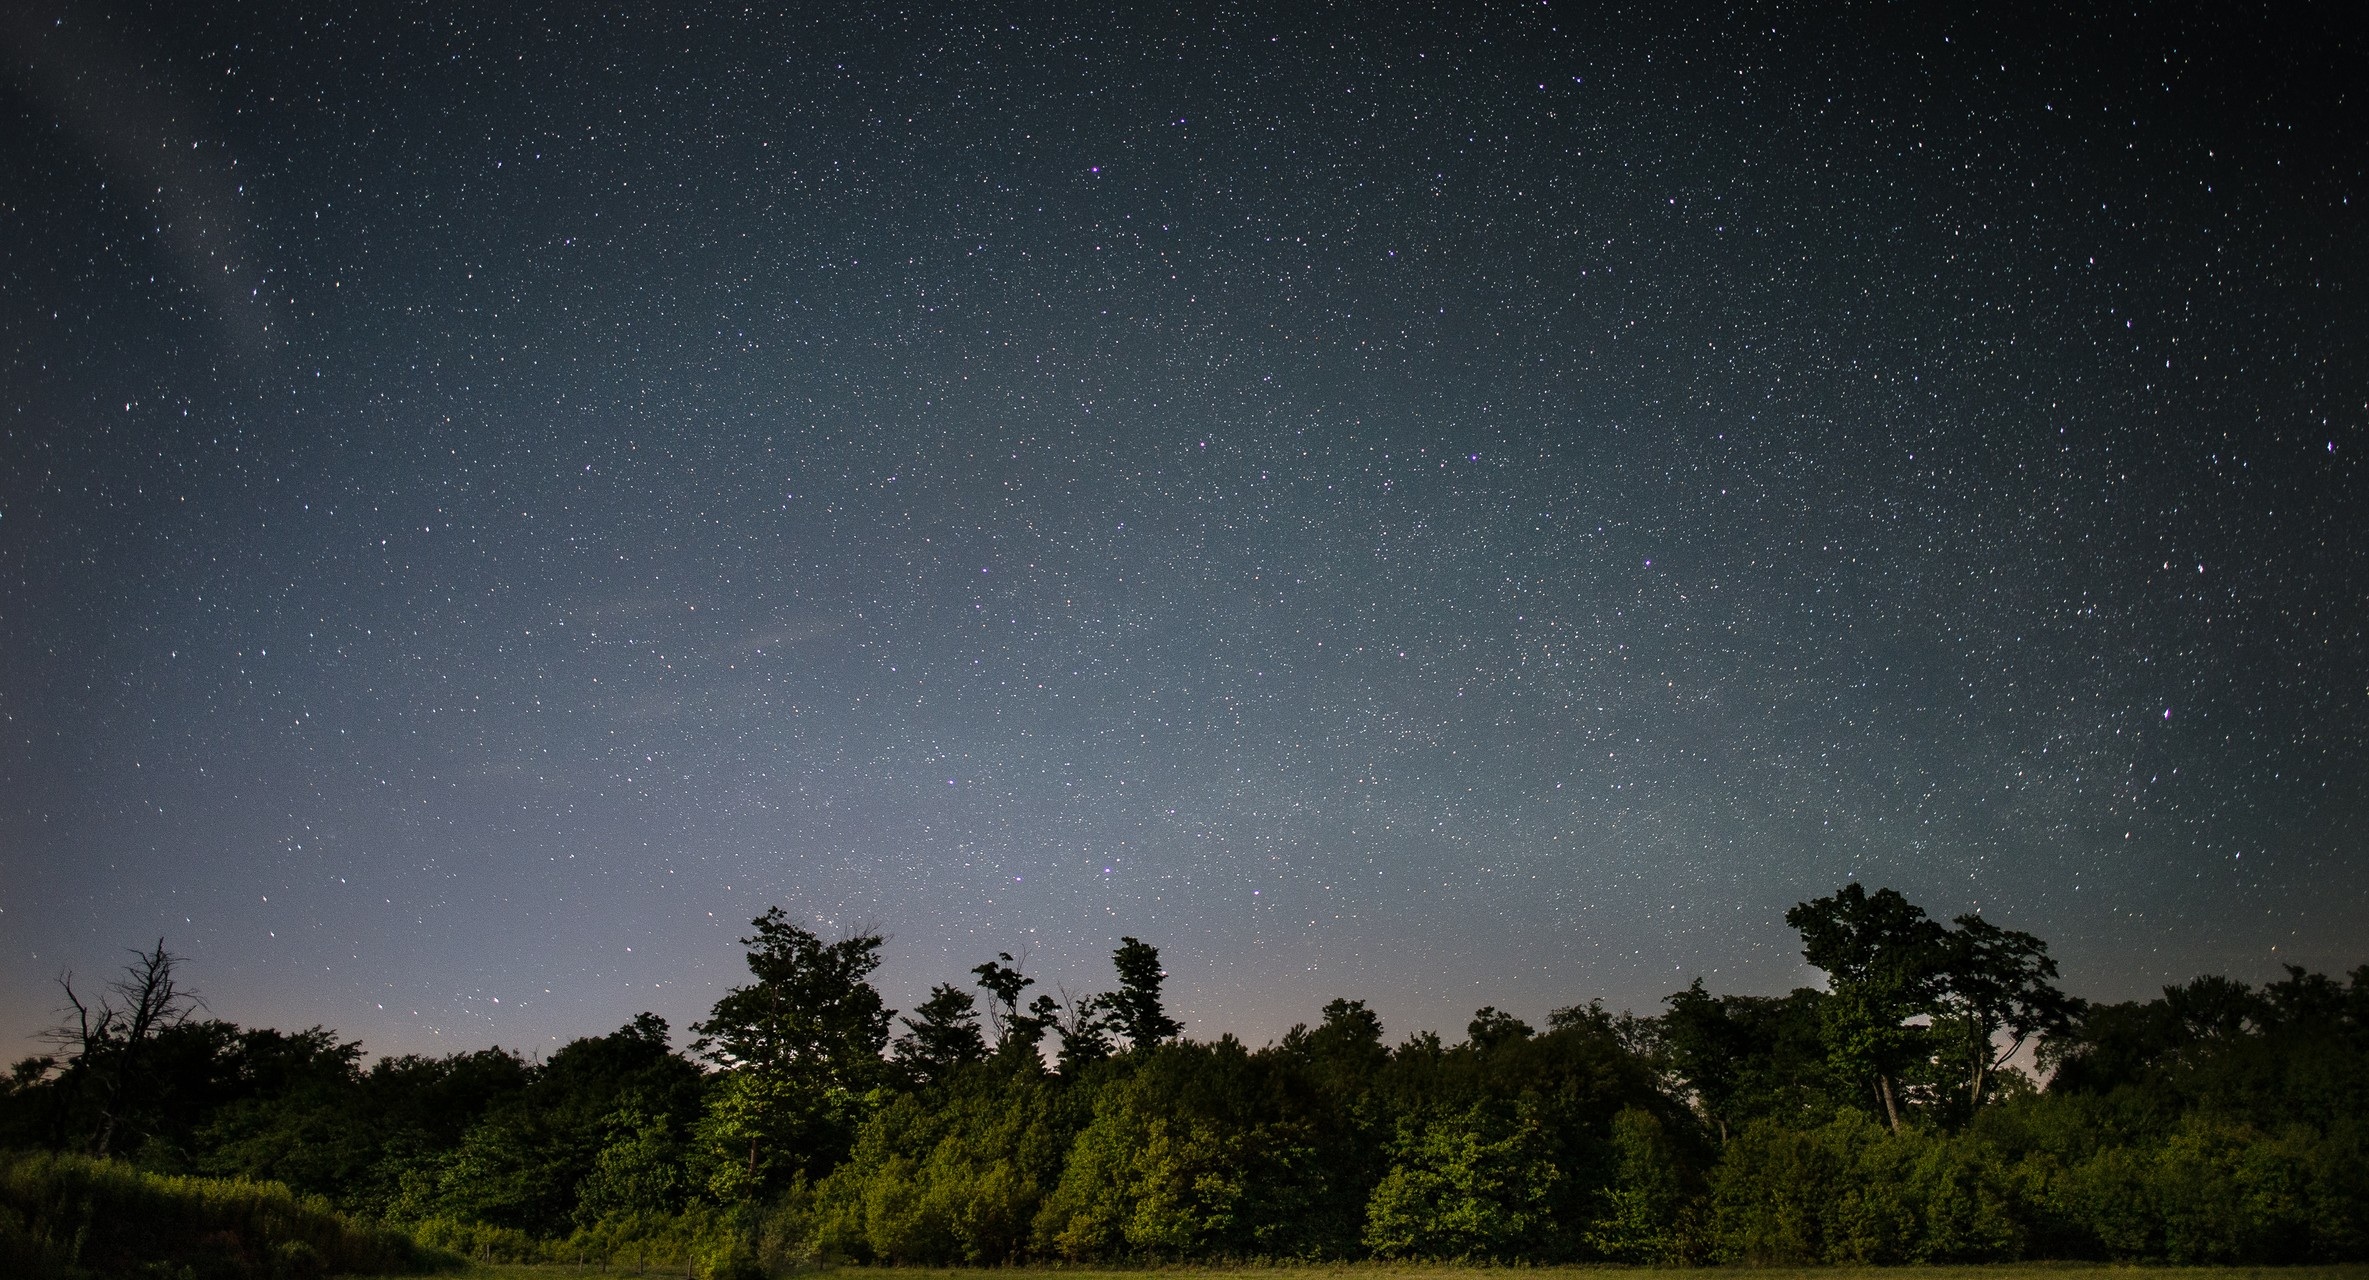
nature, abstract, sky, night, star, cosmos, atmosphere, evening, constellation, space, darkness, galaxy, twinkle, solar, sparkle, starry, background, astronomy, stars, milkyway, planet, milky, astro, cosmic, starlight, astronomical object, asterism